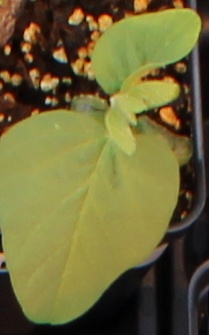
Label: Soybean